Walter Wolfrum

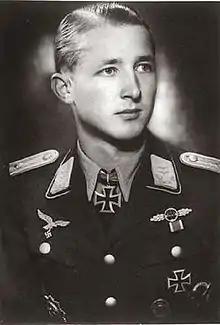
Walter Wolfrum

Walter Wolfrum (23 May 1923 – 26 August 2010) was a German military aviator who served in the Luftwaffe during World War II. As a fighter ace, he flew 424 combat missions and claimed 137 aerial victories—that is, 137 aerial combat encounters resulting in the destruction of the enemy aircraft. This ties him for 43rd place among highest scoring fighter aces. He was also a recipient of the Knight's Cross of the Iron Cross, the highest award in the military and paramilitary forces of Nazi Germany during World War II.